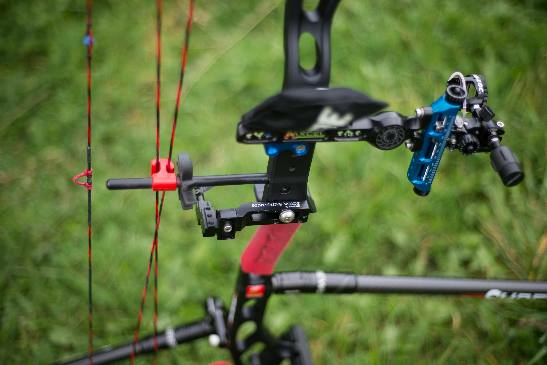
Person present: No